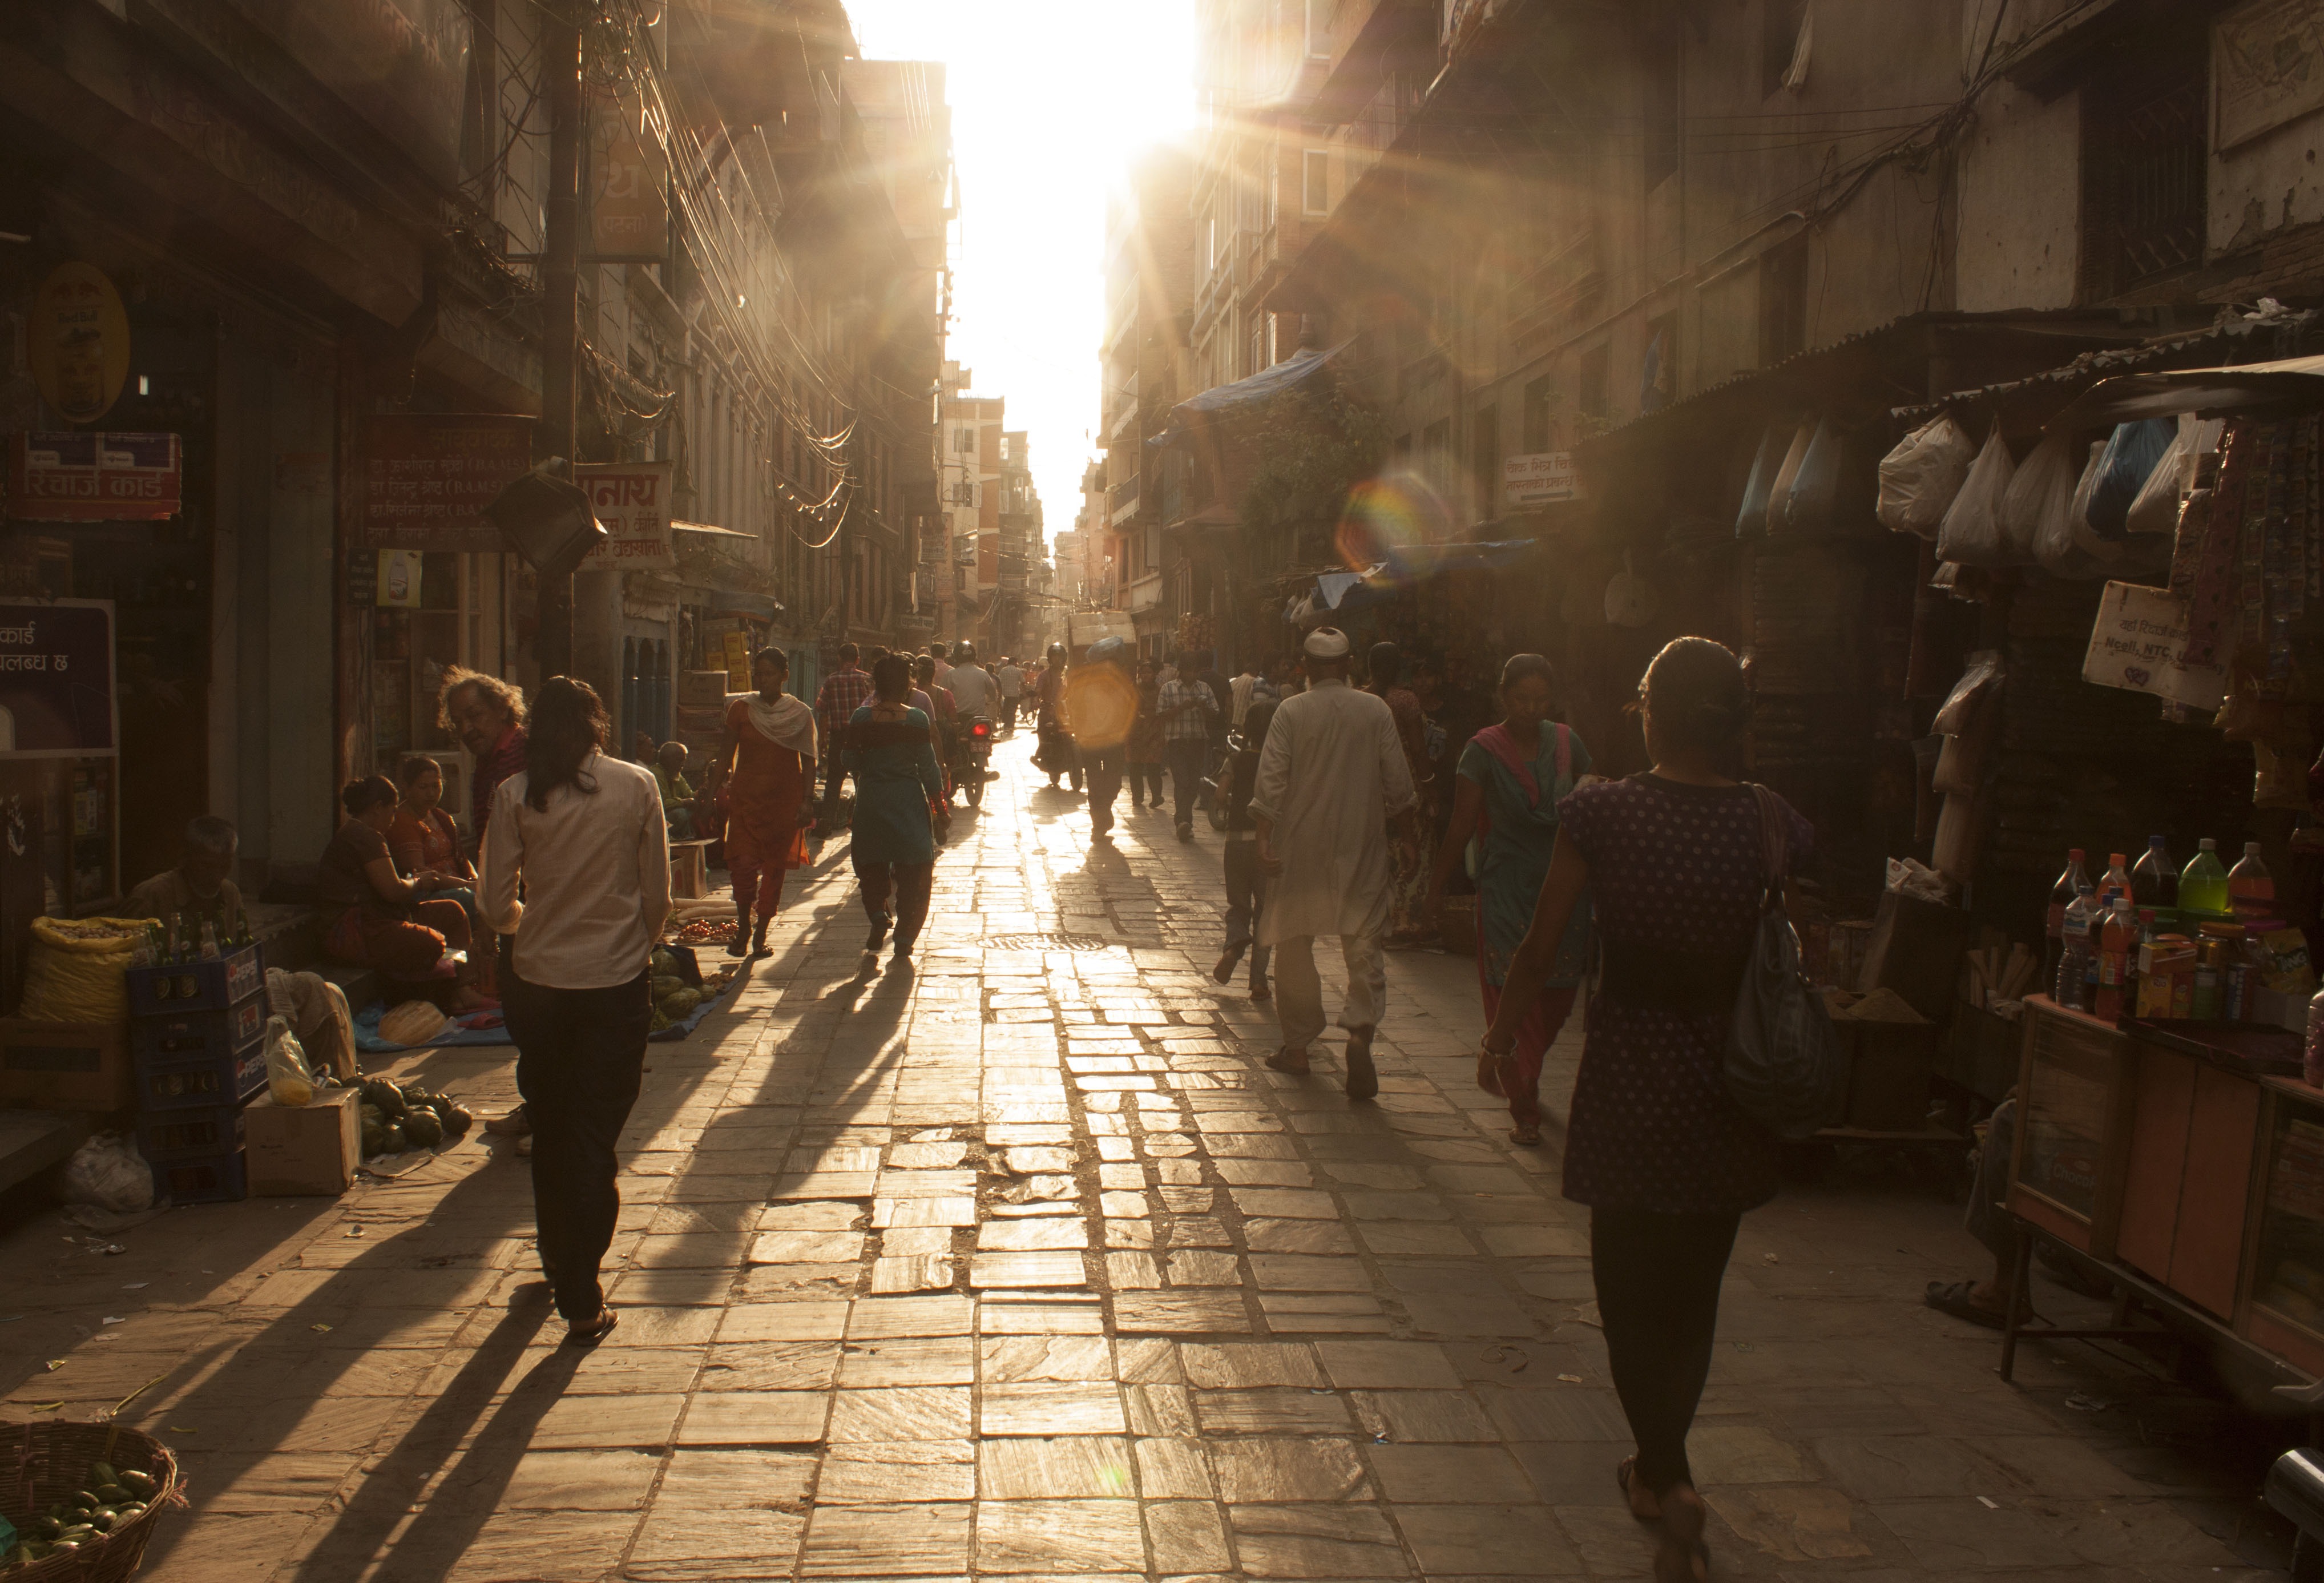
pedestrian, people, sun, sunset, road, street, night, alley, city, crowd, dusk, evening, temple, buildings, infrastructure, snapshot, urban area, human settlement, shadows market